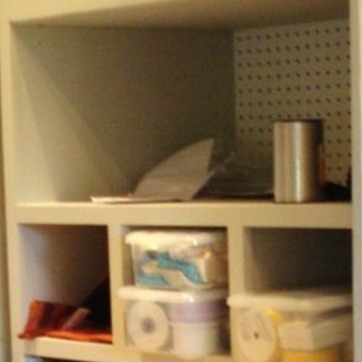
Material: paper